Cate

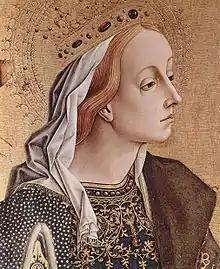
"St Catherine", by Carlo Crivelli

Cate is a feminine given name and a variant of Kate. The name has Latin, French, English, and Welsh origins. It literally means either 'pure' or 'blessed', depending on the context. The name Catherine is popular in Christian countries, as it was the name of one of the first Christian saints, Catherine of Alexandria. Its variants are also widely used around the world.